MetroCARD

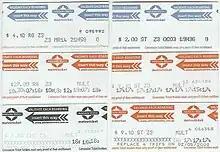
The old Crouzet MetroTickets.

The original ticketing system was based on the Crouzet system and was provided by Affiliated Computer Services. It was introduced in 1987 and was intended to be used for only a few years before being replaced. Replacement plans soon fell through and the original equipment remained in use until 2012. In 2010, it was announced that Affiliated Computer Services had been awarded the contract to replace the aging Crouzet system with a new contactless smartcard system, which would allow the current Edmondson-sized magnetic stripe tickets to remain in use.